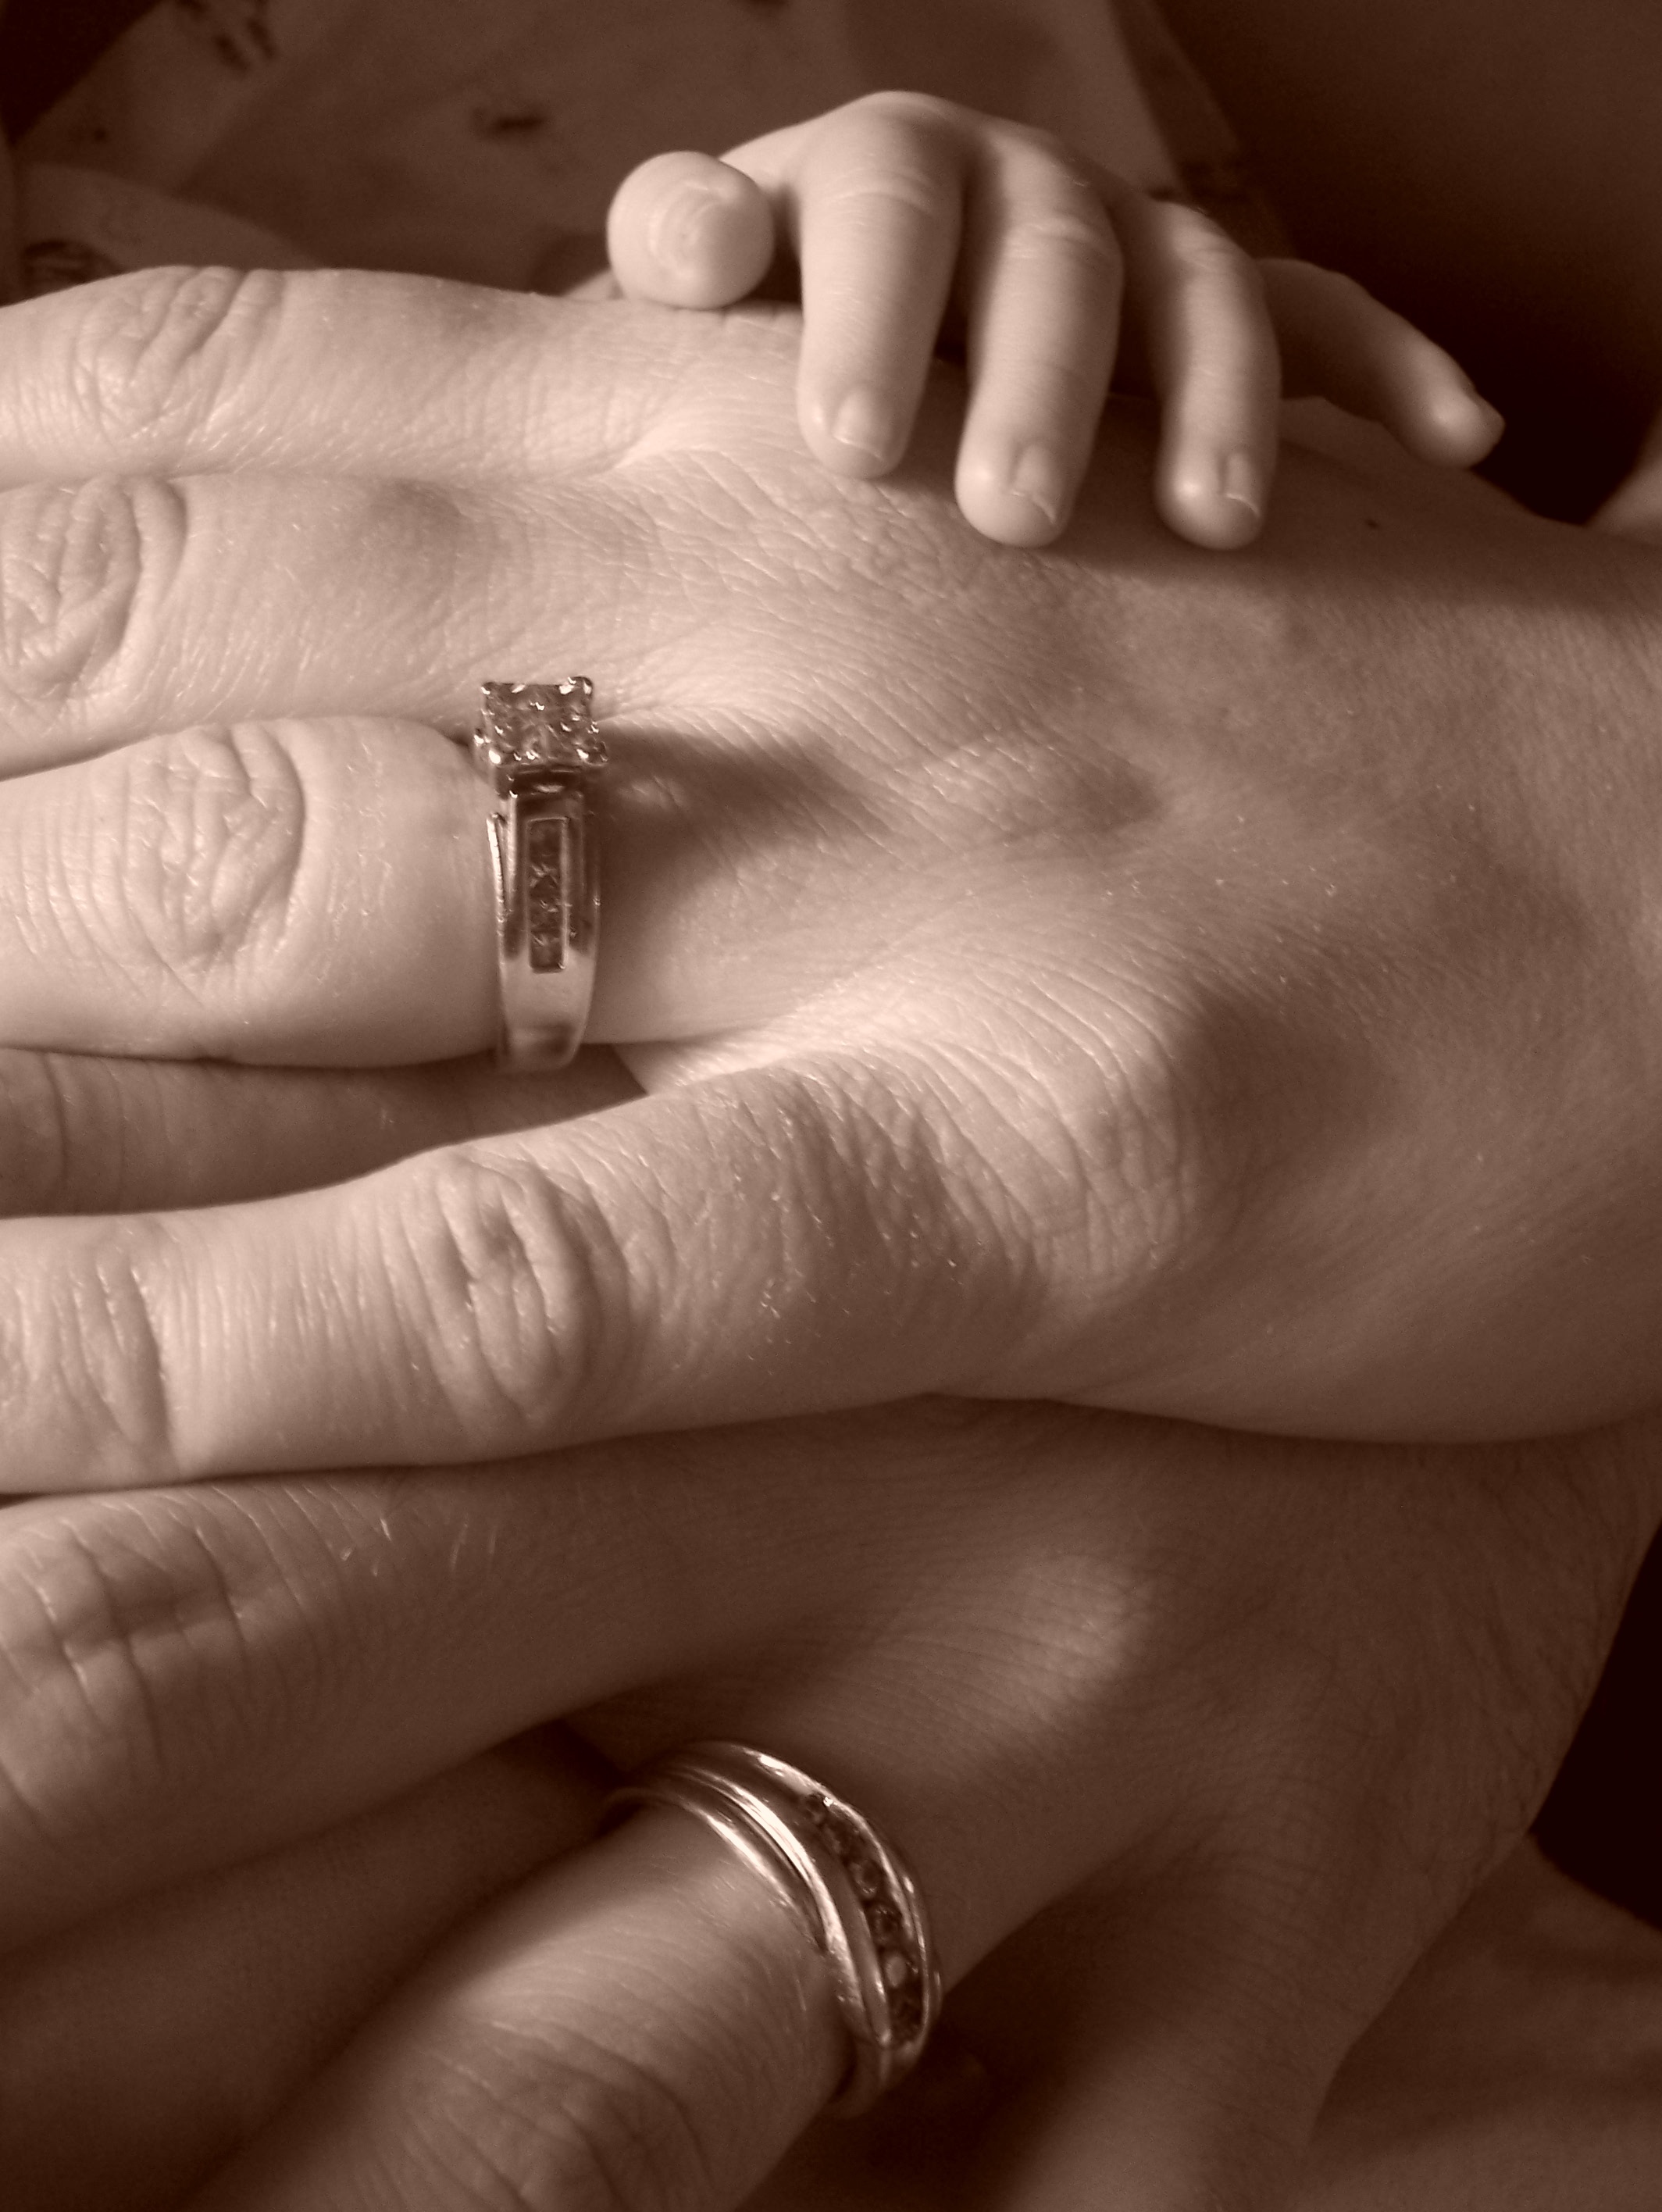
hand, black and white, people, photography, male, female, leg, young, finger, child, arm, holding, close up, human body, jewellery, three, hands, humanity, skin, beauty, expression, trio, adult, sense, monochrome photography